Nintendo DSi

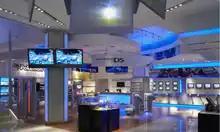
Interior view of a building with kiosks and merchandise running alongside its walls.

DSi launch events were held on the western and eastern coasts of the United States. Nintendo sponsored an official launch event at the Universal CityWalk in Los Angeles and the Nintendo World Store in New York City. The LA midnight launch party featured several events, including merchandise handouts, signings and art galleries from iam8bit, parkour demonstrations, and performances by Gym Class Heroes. Hundreds attended and over 150 stayed until midnight to purchase a unit at GameStop. A human-sized Lego DSi by artist Sean Kenney was on display at the Nintendo World Store.